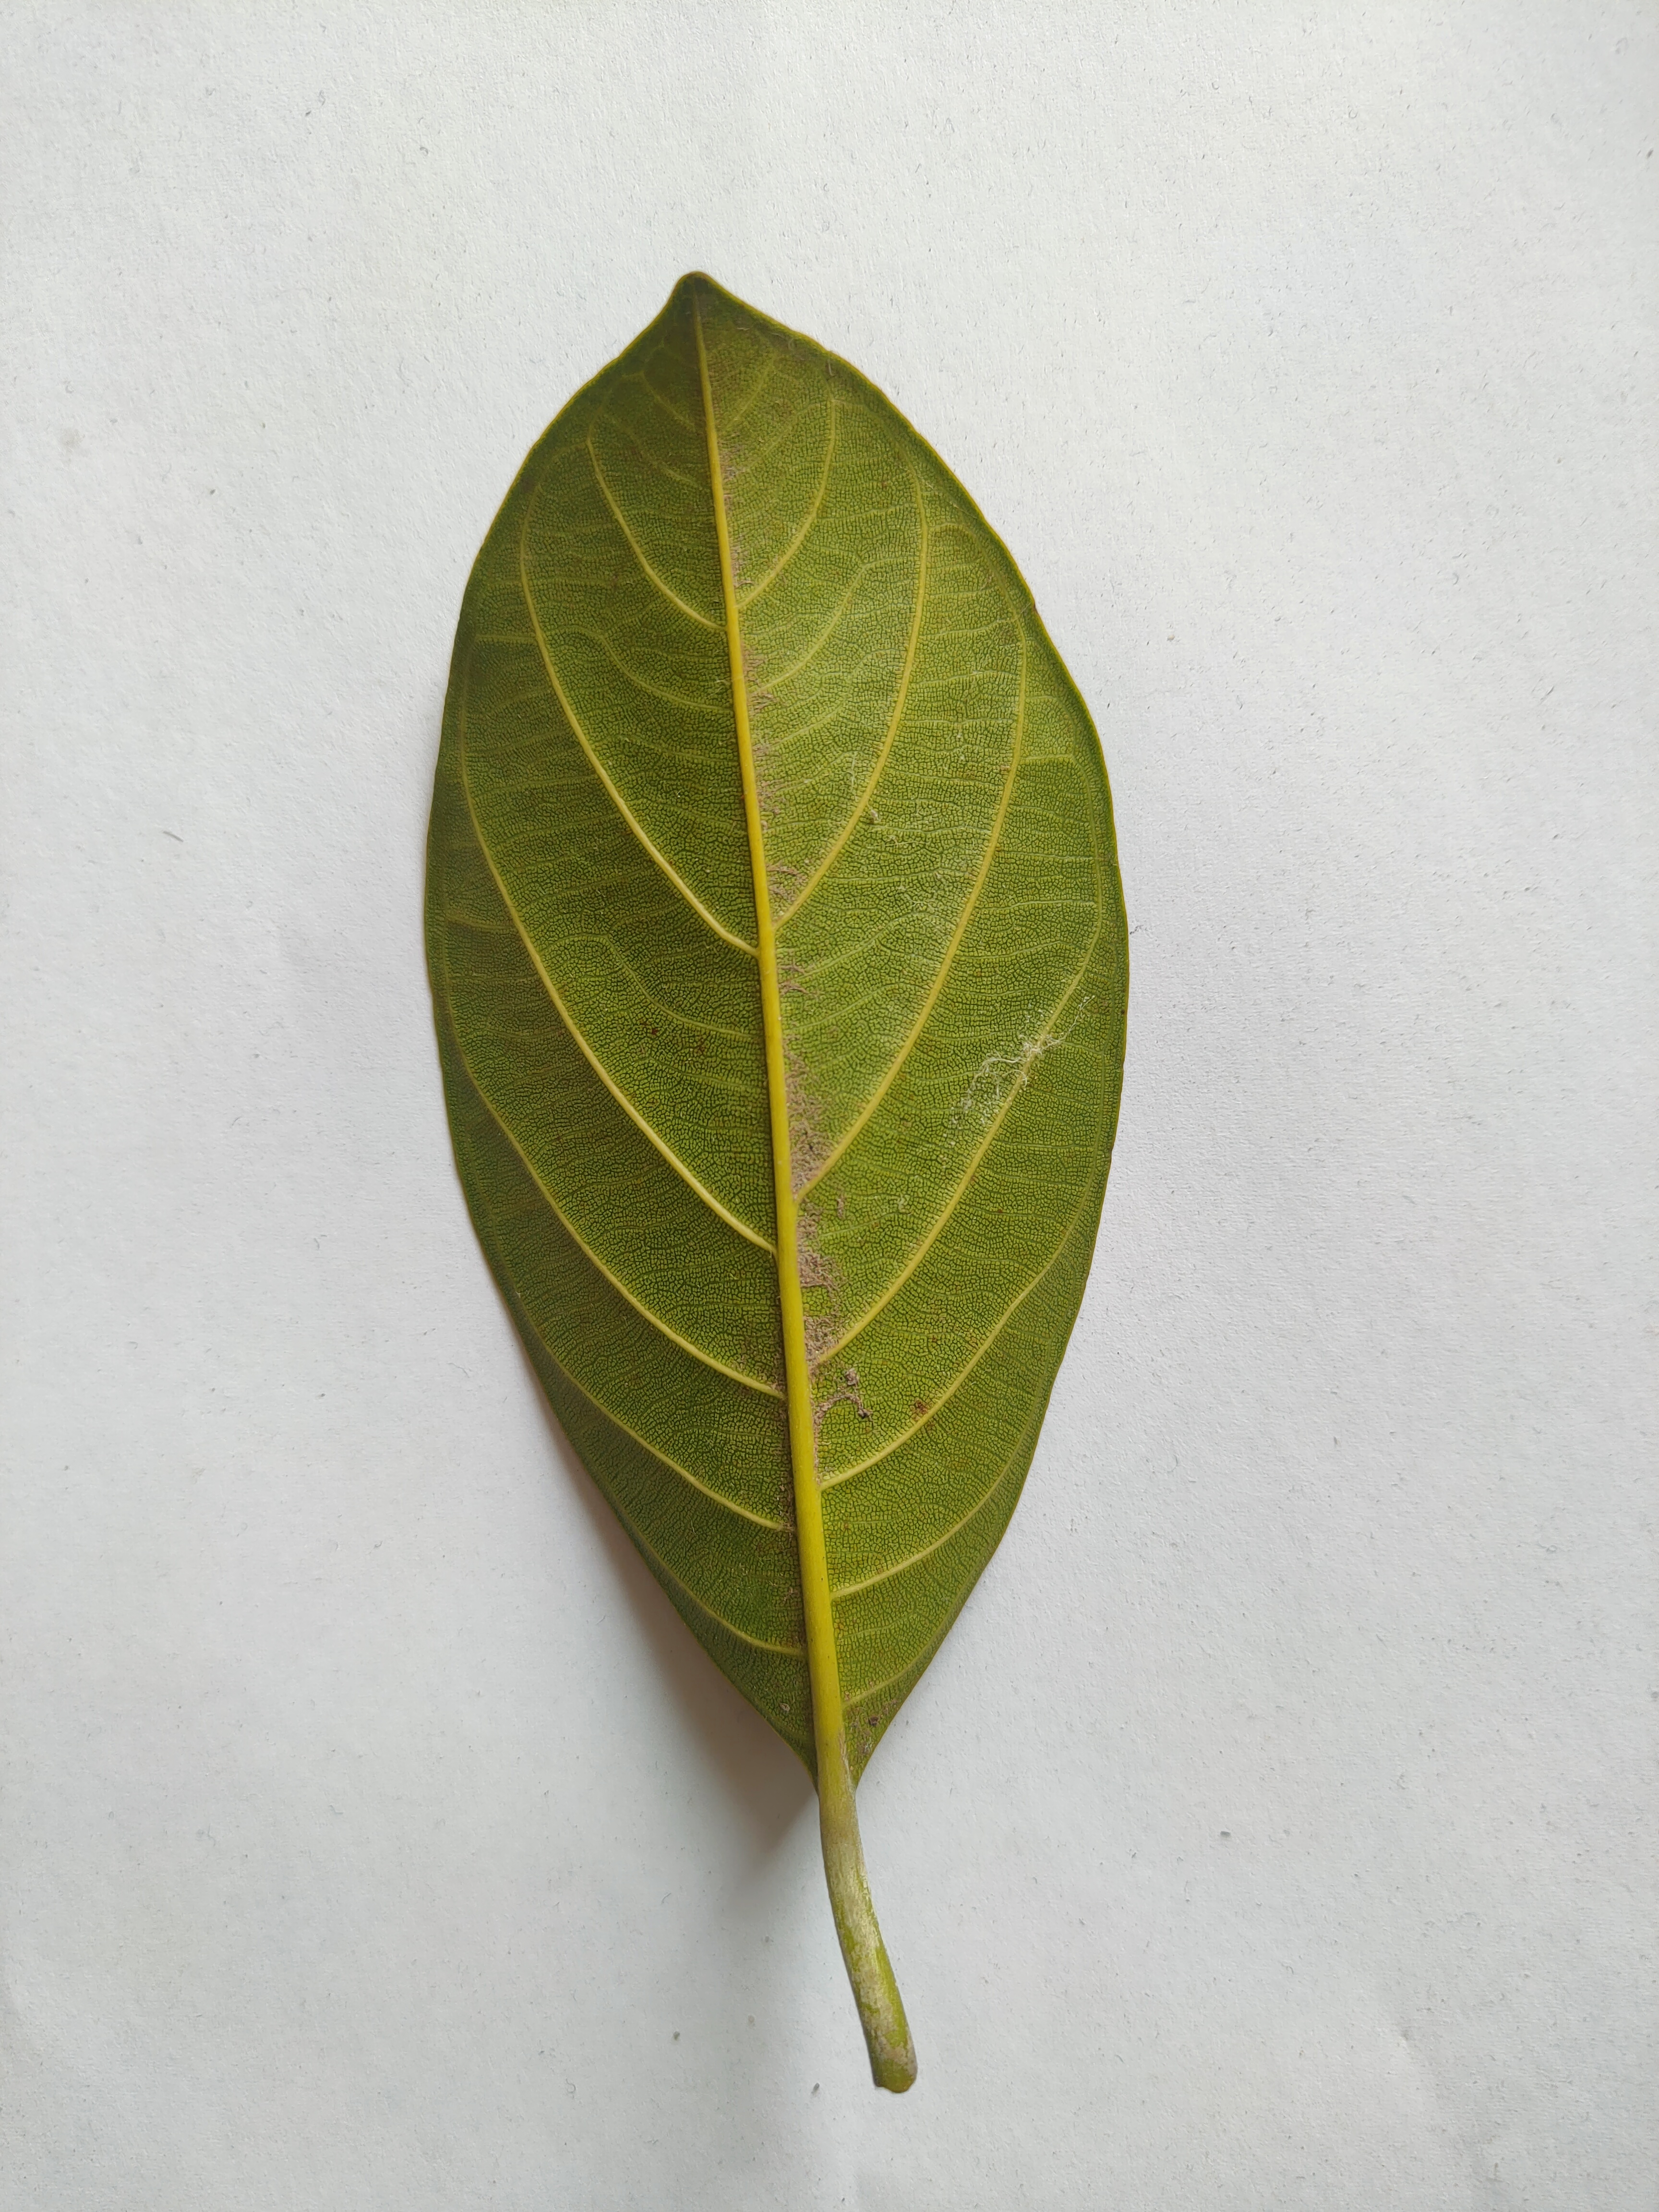
Leaf variety: Jackfruit